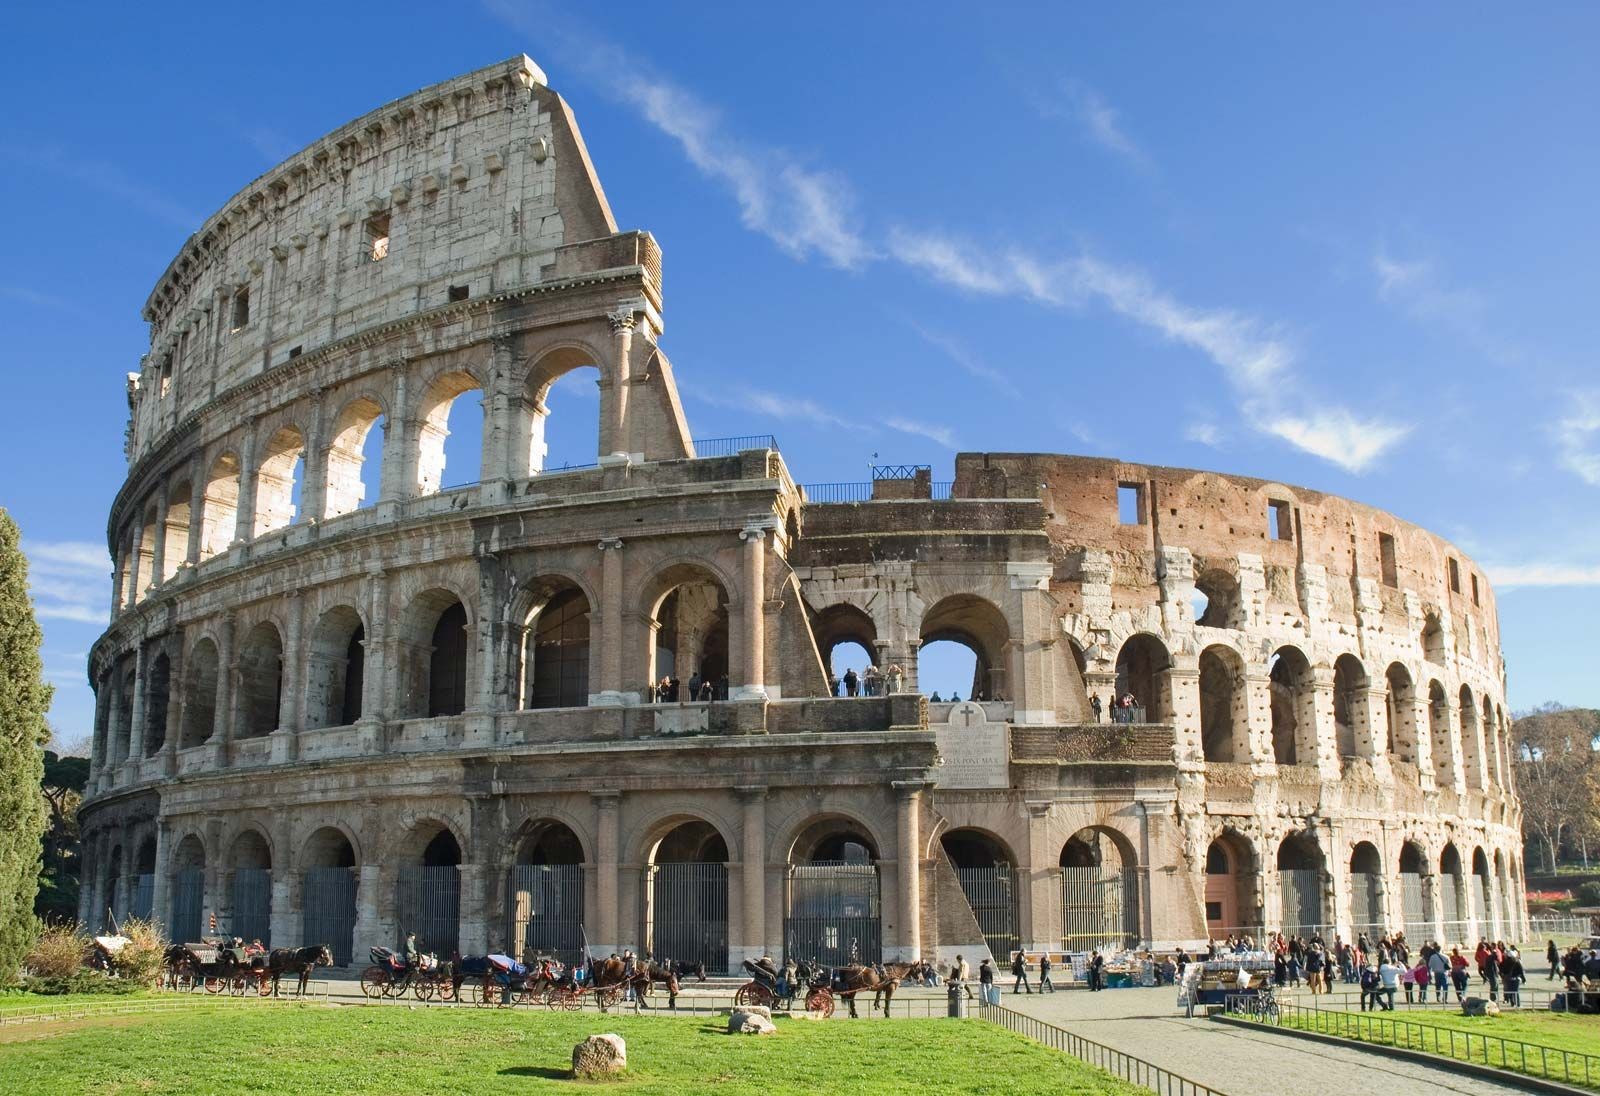
Landmark: Roman Colosseum